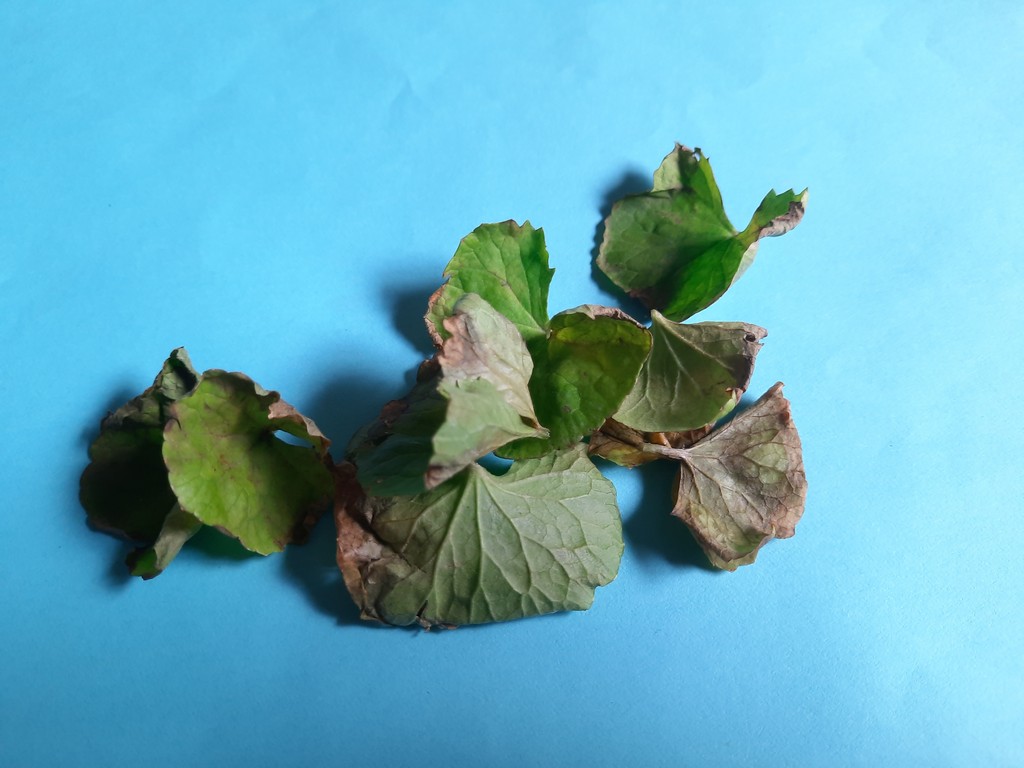
Label: Unhealthy